Ridley Railway Bridge

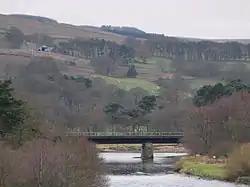
Ridley Railway Bridge

Ridley Railway Bridge is a railway bridge carrying the Tyne Valley line between and across the River South Tyne near Ridley Hall in Northumberland.